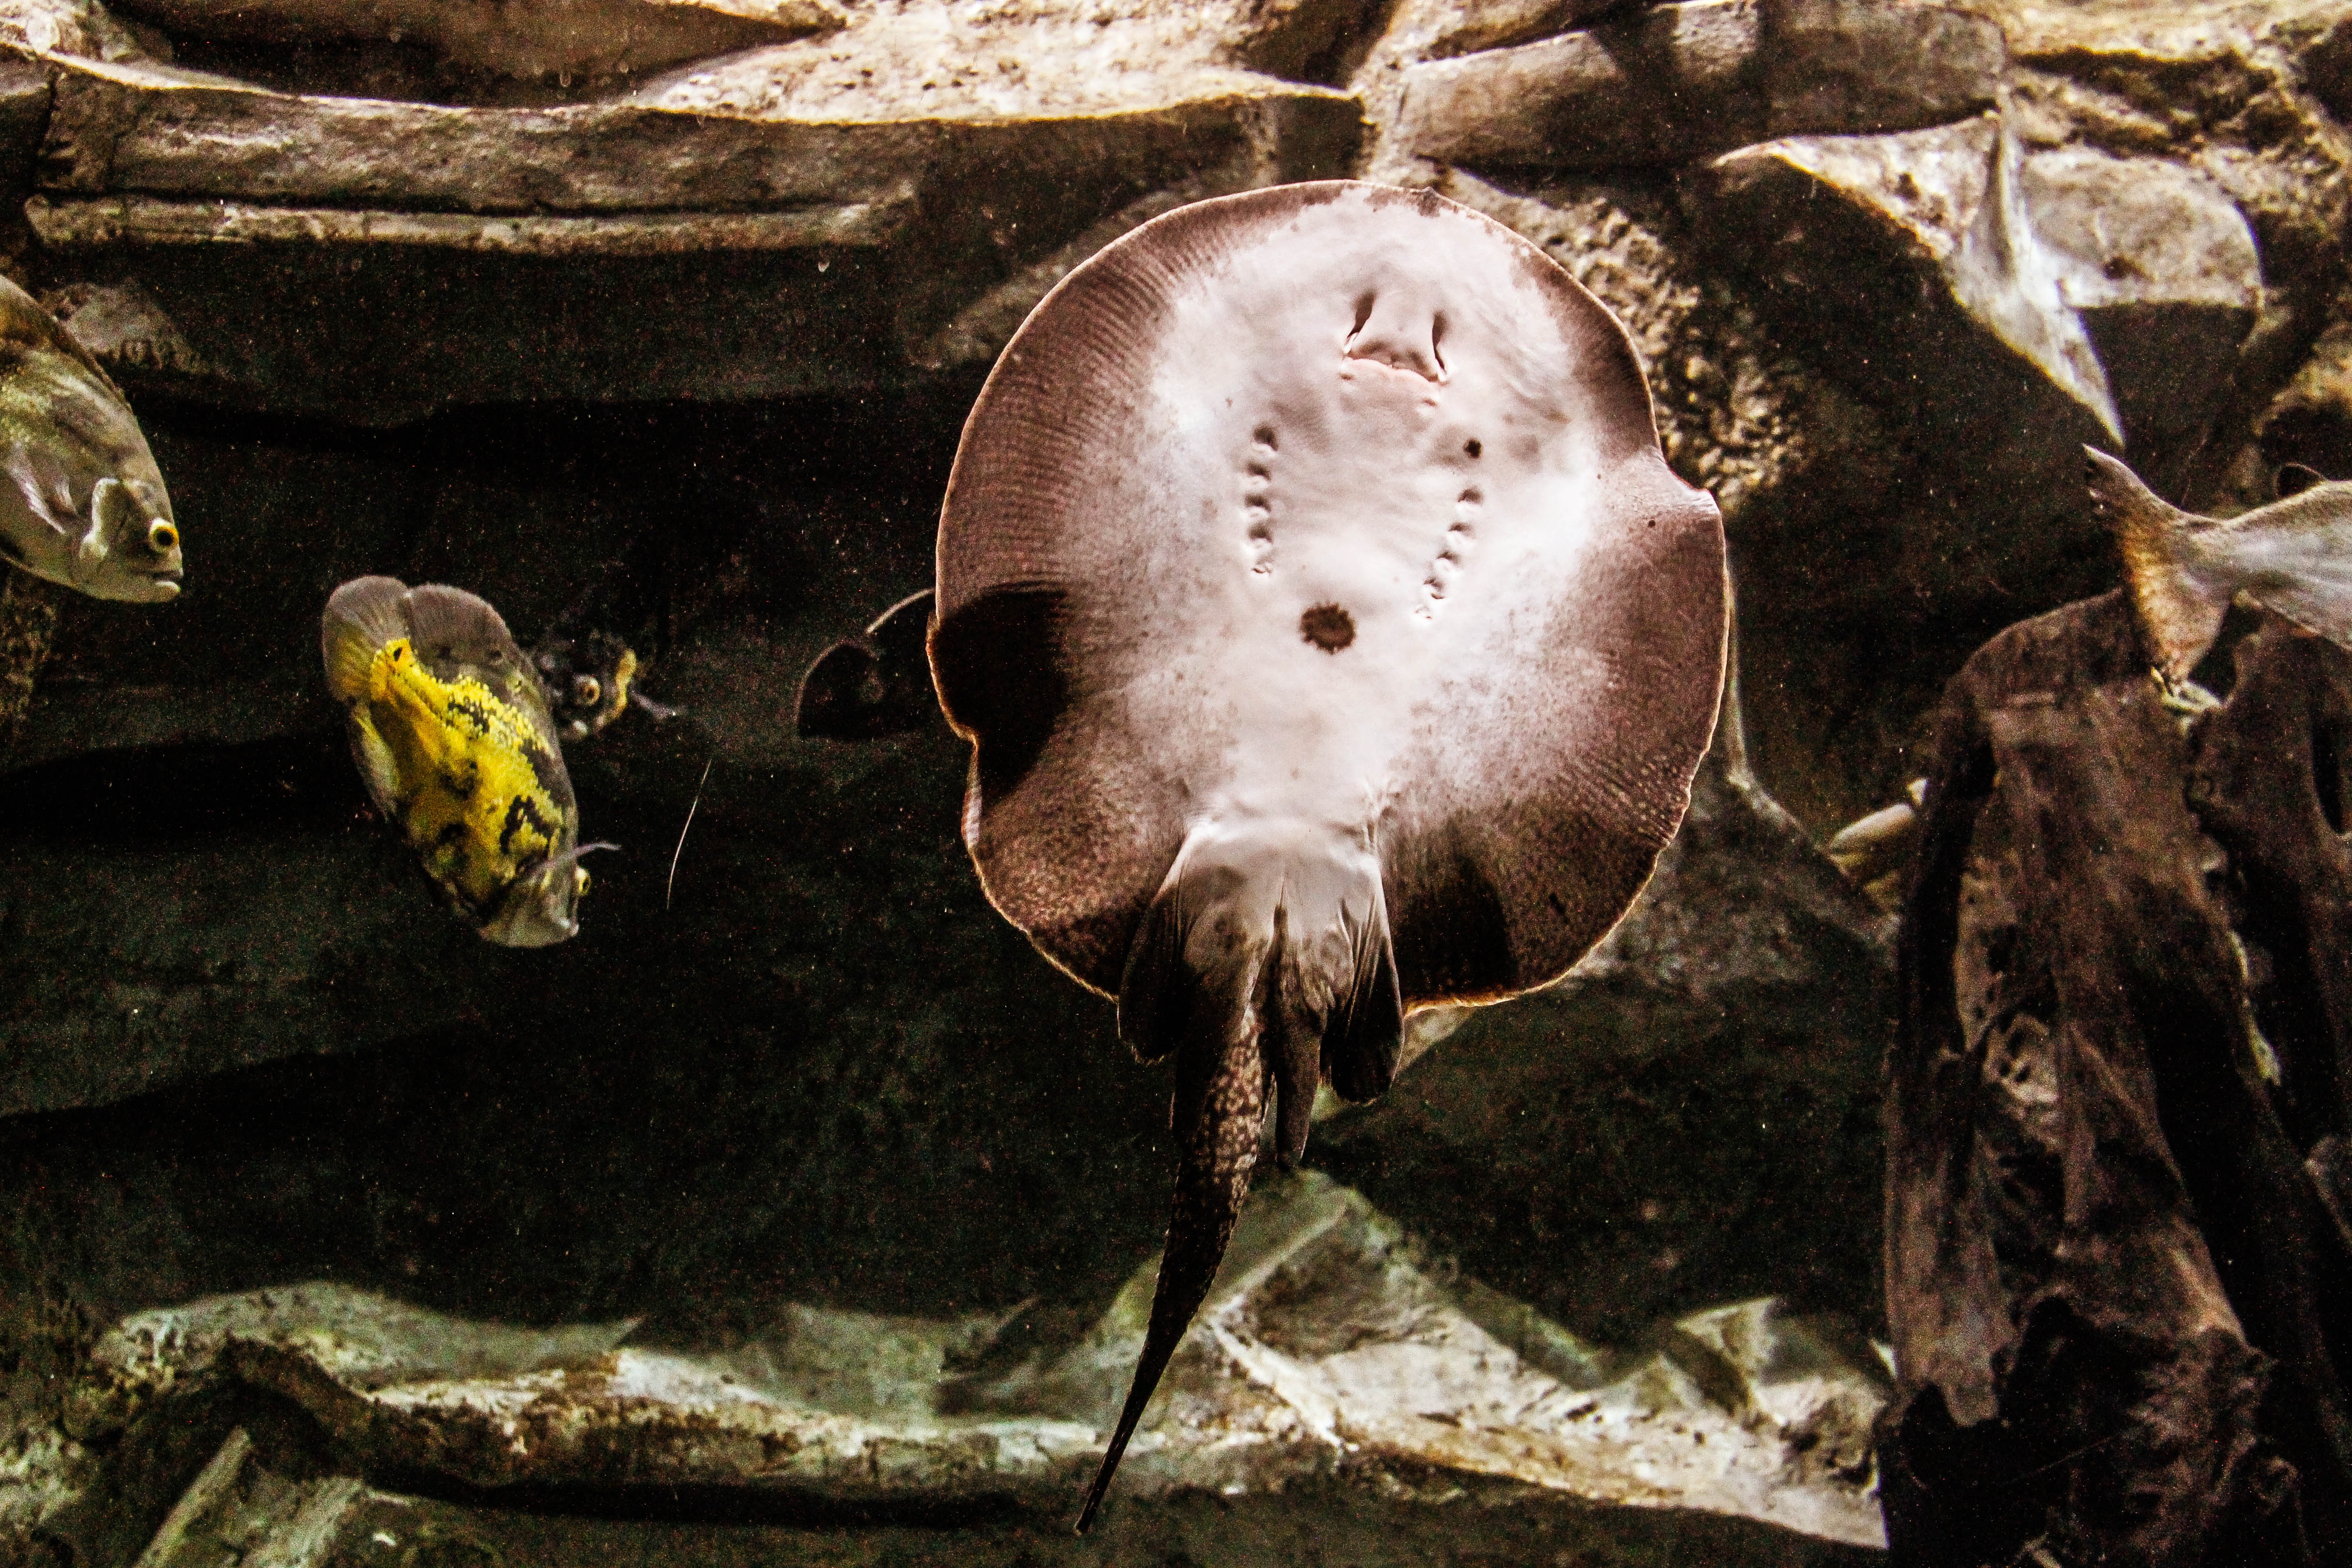
sea, water, nature, animal, seagull, wildlife, stripe, blue, fish, fauna, rocks, background